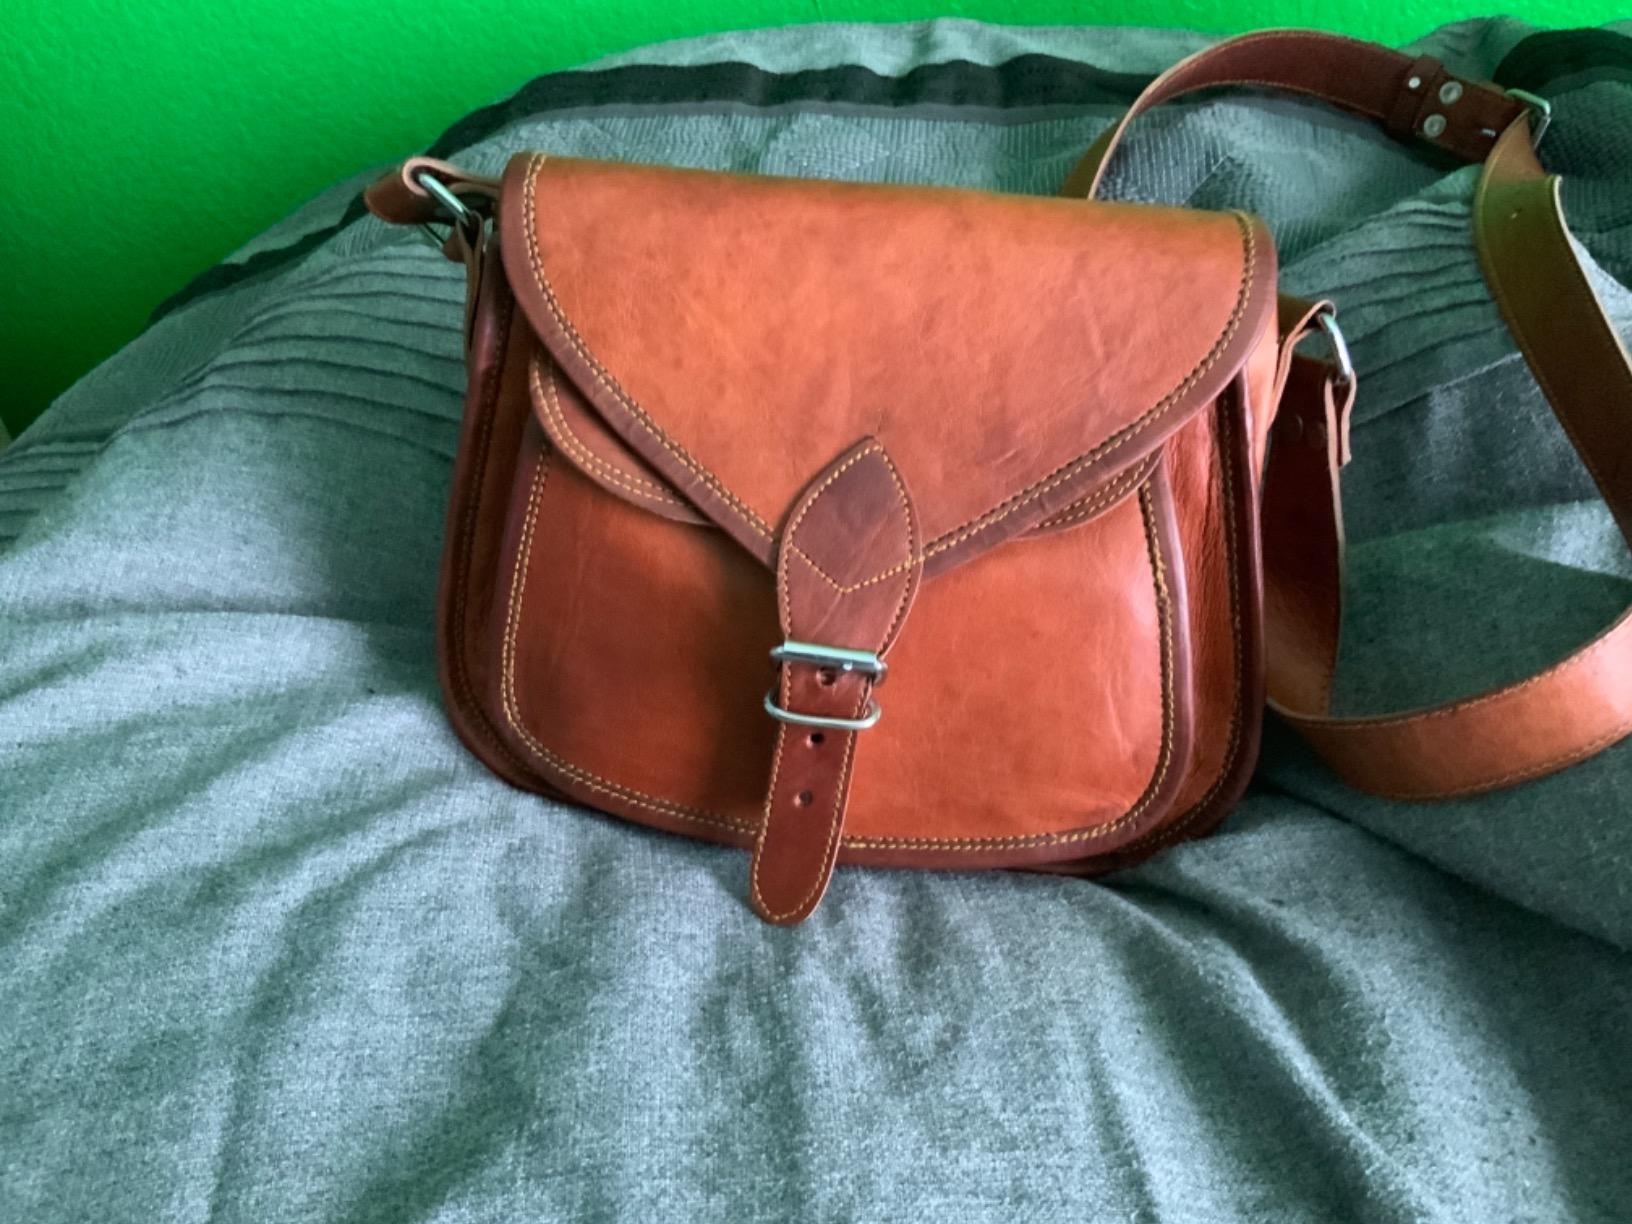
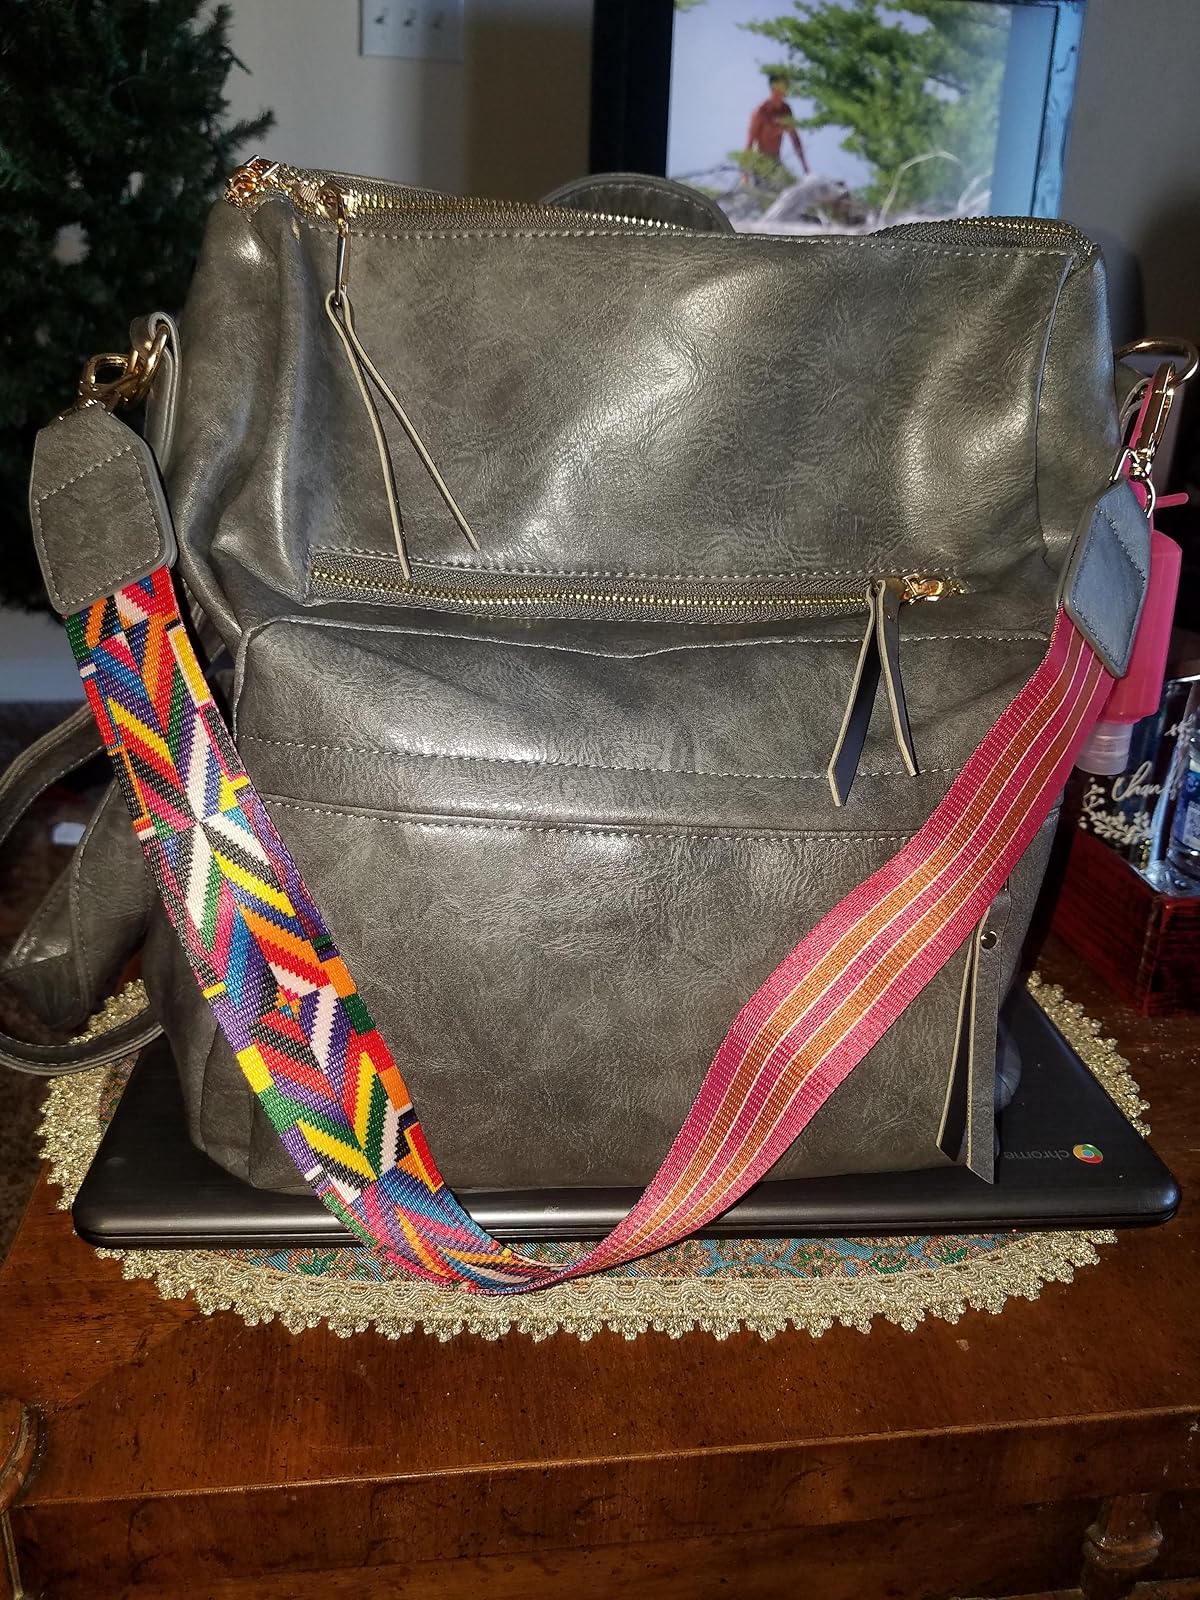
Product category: accessories_handbag
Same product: no